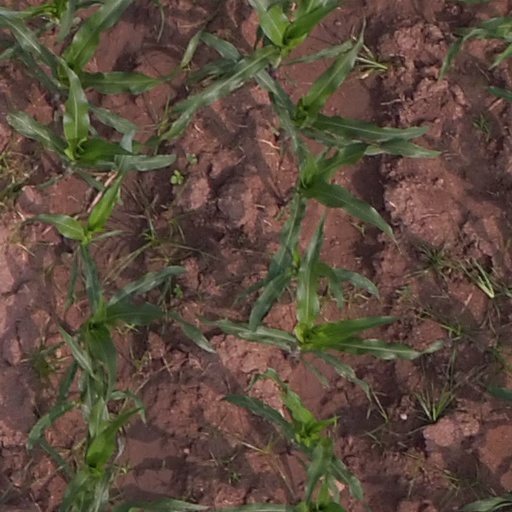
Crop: maize; corn